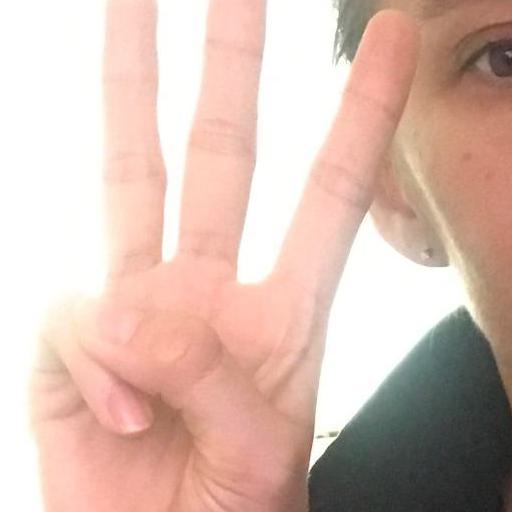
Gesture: three